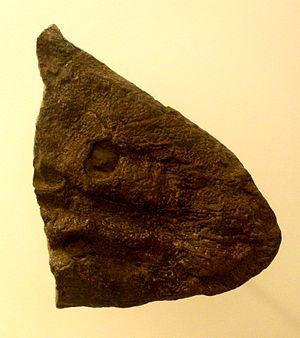
Elpistostege est un genre éteint de poissons à membres charnus ayant vécu au Dévonien.